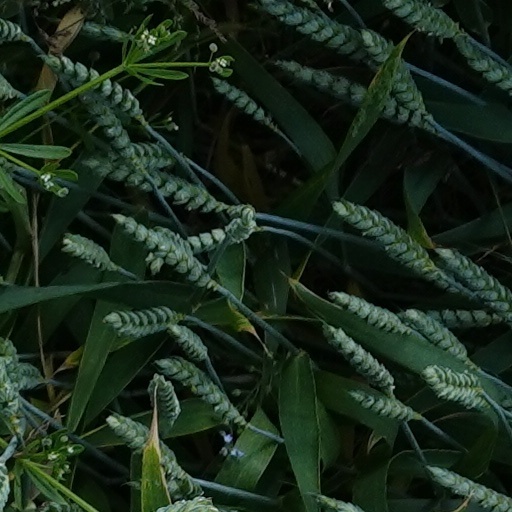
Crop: wheat